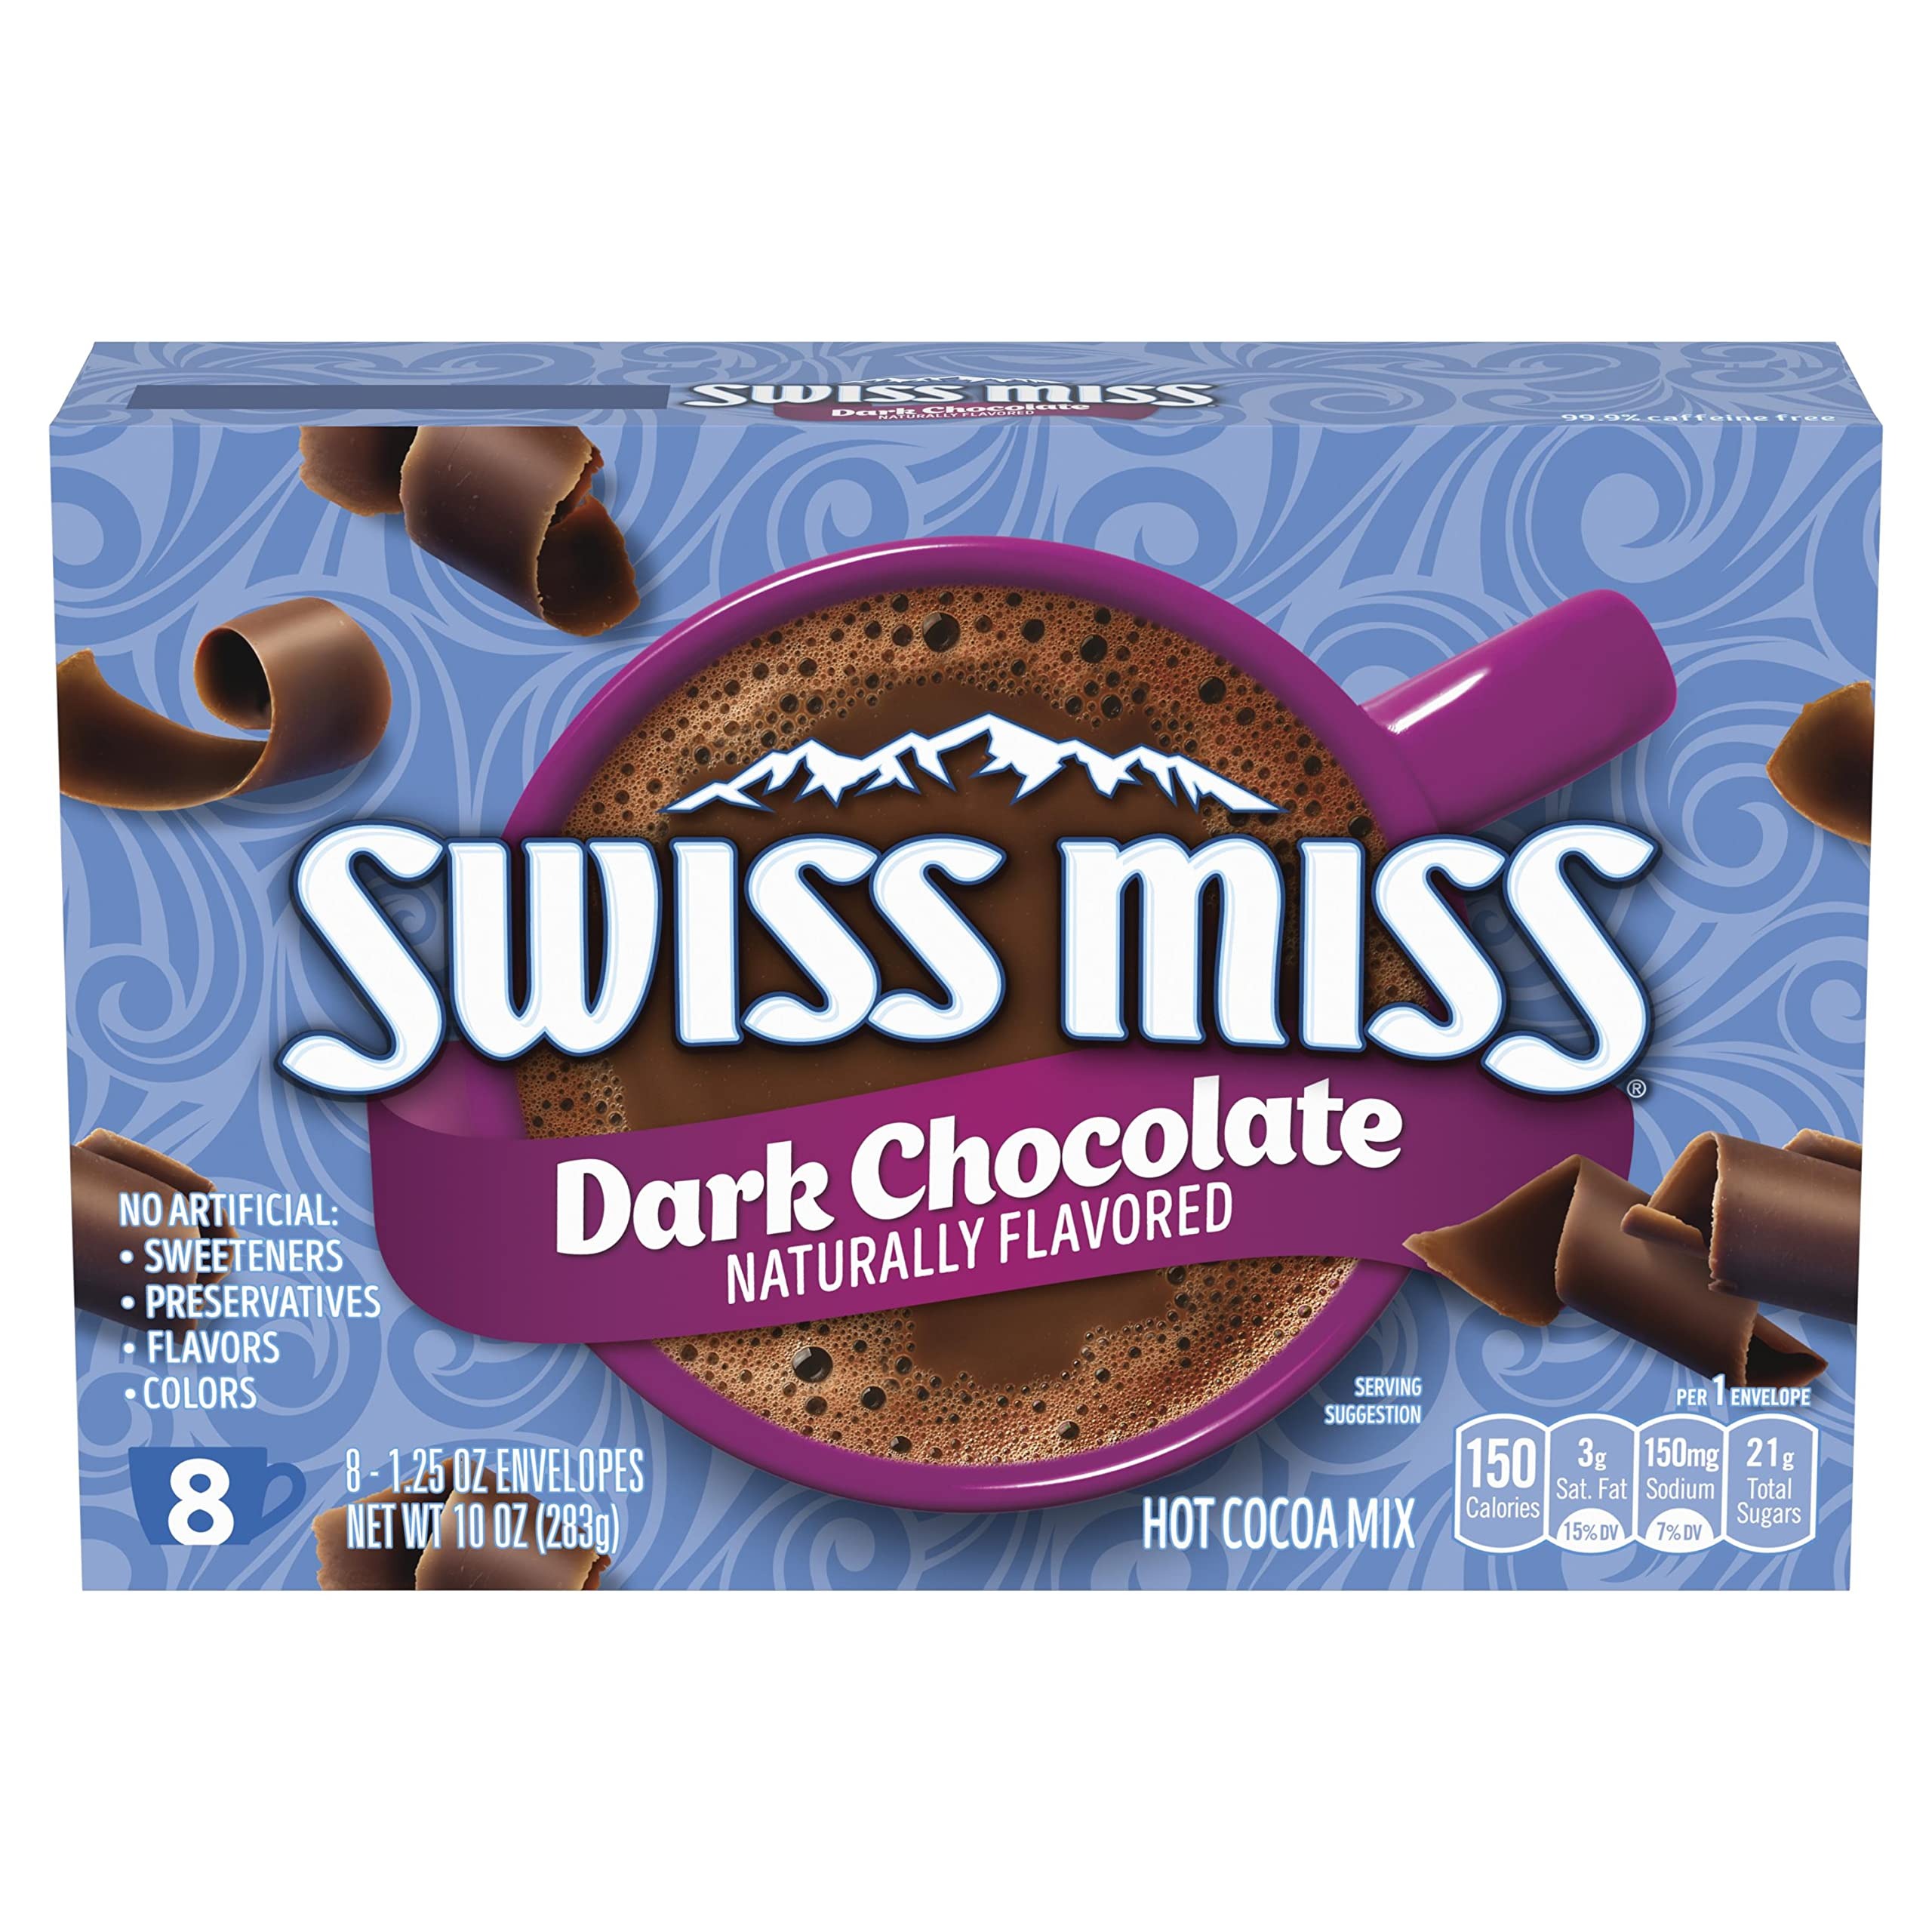
Item Name: Swiss Miss Dark Chocolate Flavored Hot Cocoa Mix, 8 Count Hot Cocoa Mix Packets
Bullet Point 1: One 8 count box of Swiss Miss Dark Chocolate Flavored Hot Cocoa Mix
Bullet Point 2: Dark chocolate cocoa mix easily creates a warm, comforting drink
Bullet Point 3: Dark chocolate flavored creating a rich, creamy hot cocoa
Bullet Point 4: Perfectly portioned hot cocoa mix packets ensure that every mug you make is equally delicious
Bullet Point 5: This hot cocoa mix is made with real cocoa and nonfat milk for a comforting, rich and creamy drink
Value: 10.0
Unit: Ounce

Price: 3.99